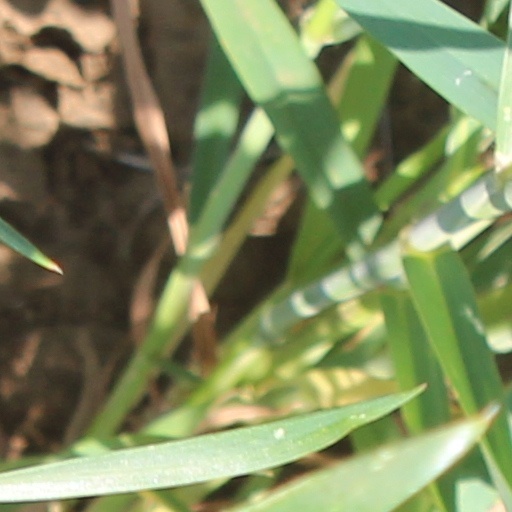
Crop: wheat